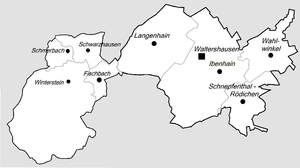
Waltershausen est une ville allemande située dans l'arrondissement de Gotha, en Thuringe. Bâtie à l'ombre du château de Tenneberg, qui fut une des résidences des landgraves de Thuringe et siège du seul fabricant survivant de véhicules de l'ancienne RDA, c'est la deuxième ville de l'arrondissement. La célèbre école Salzmannschule se trouve dans le village de Schnepfenthal qui dépend de Waltershausen.